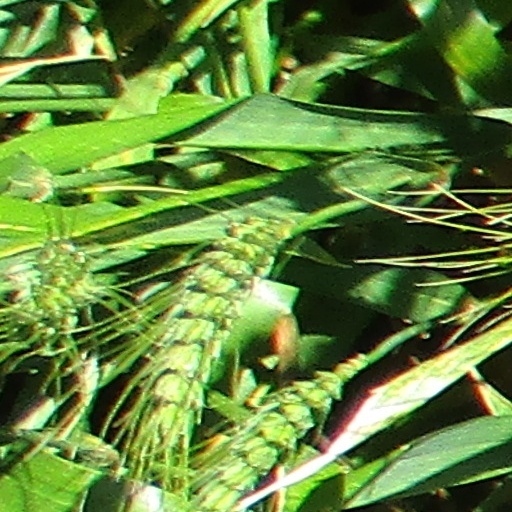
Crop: wheat